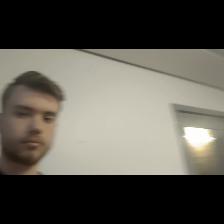
Label: Human